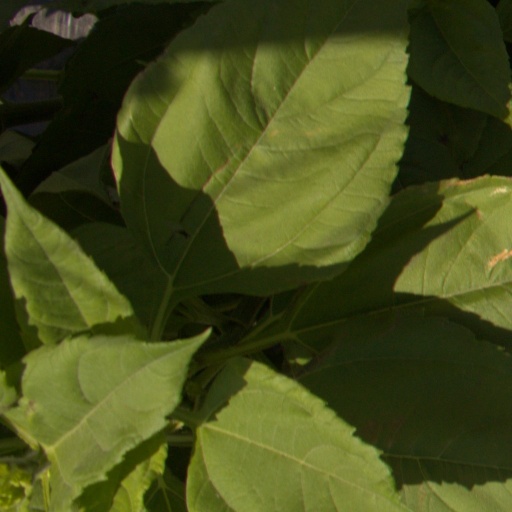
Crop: Jerusalem artichoke